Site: brandenburg
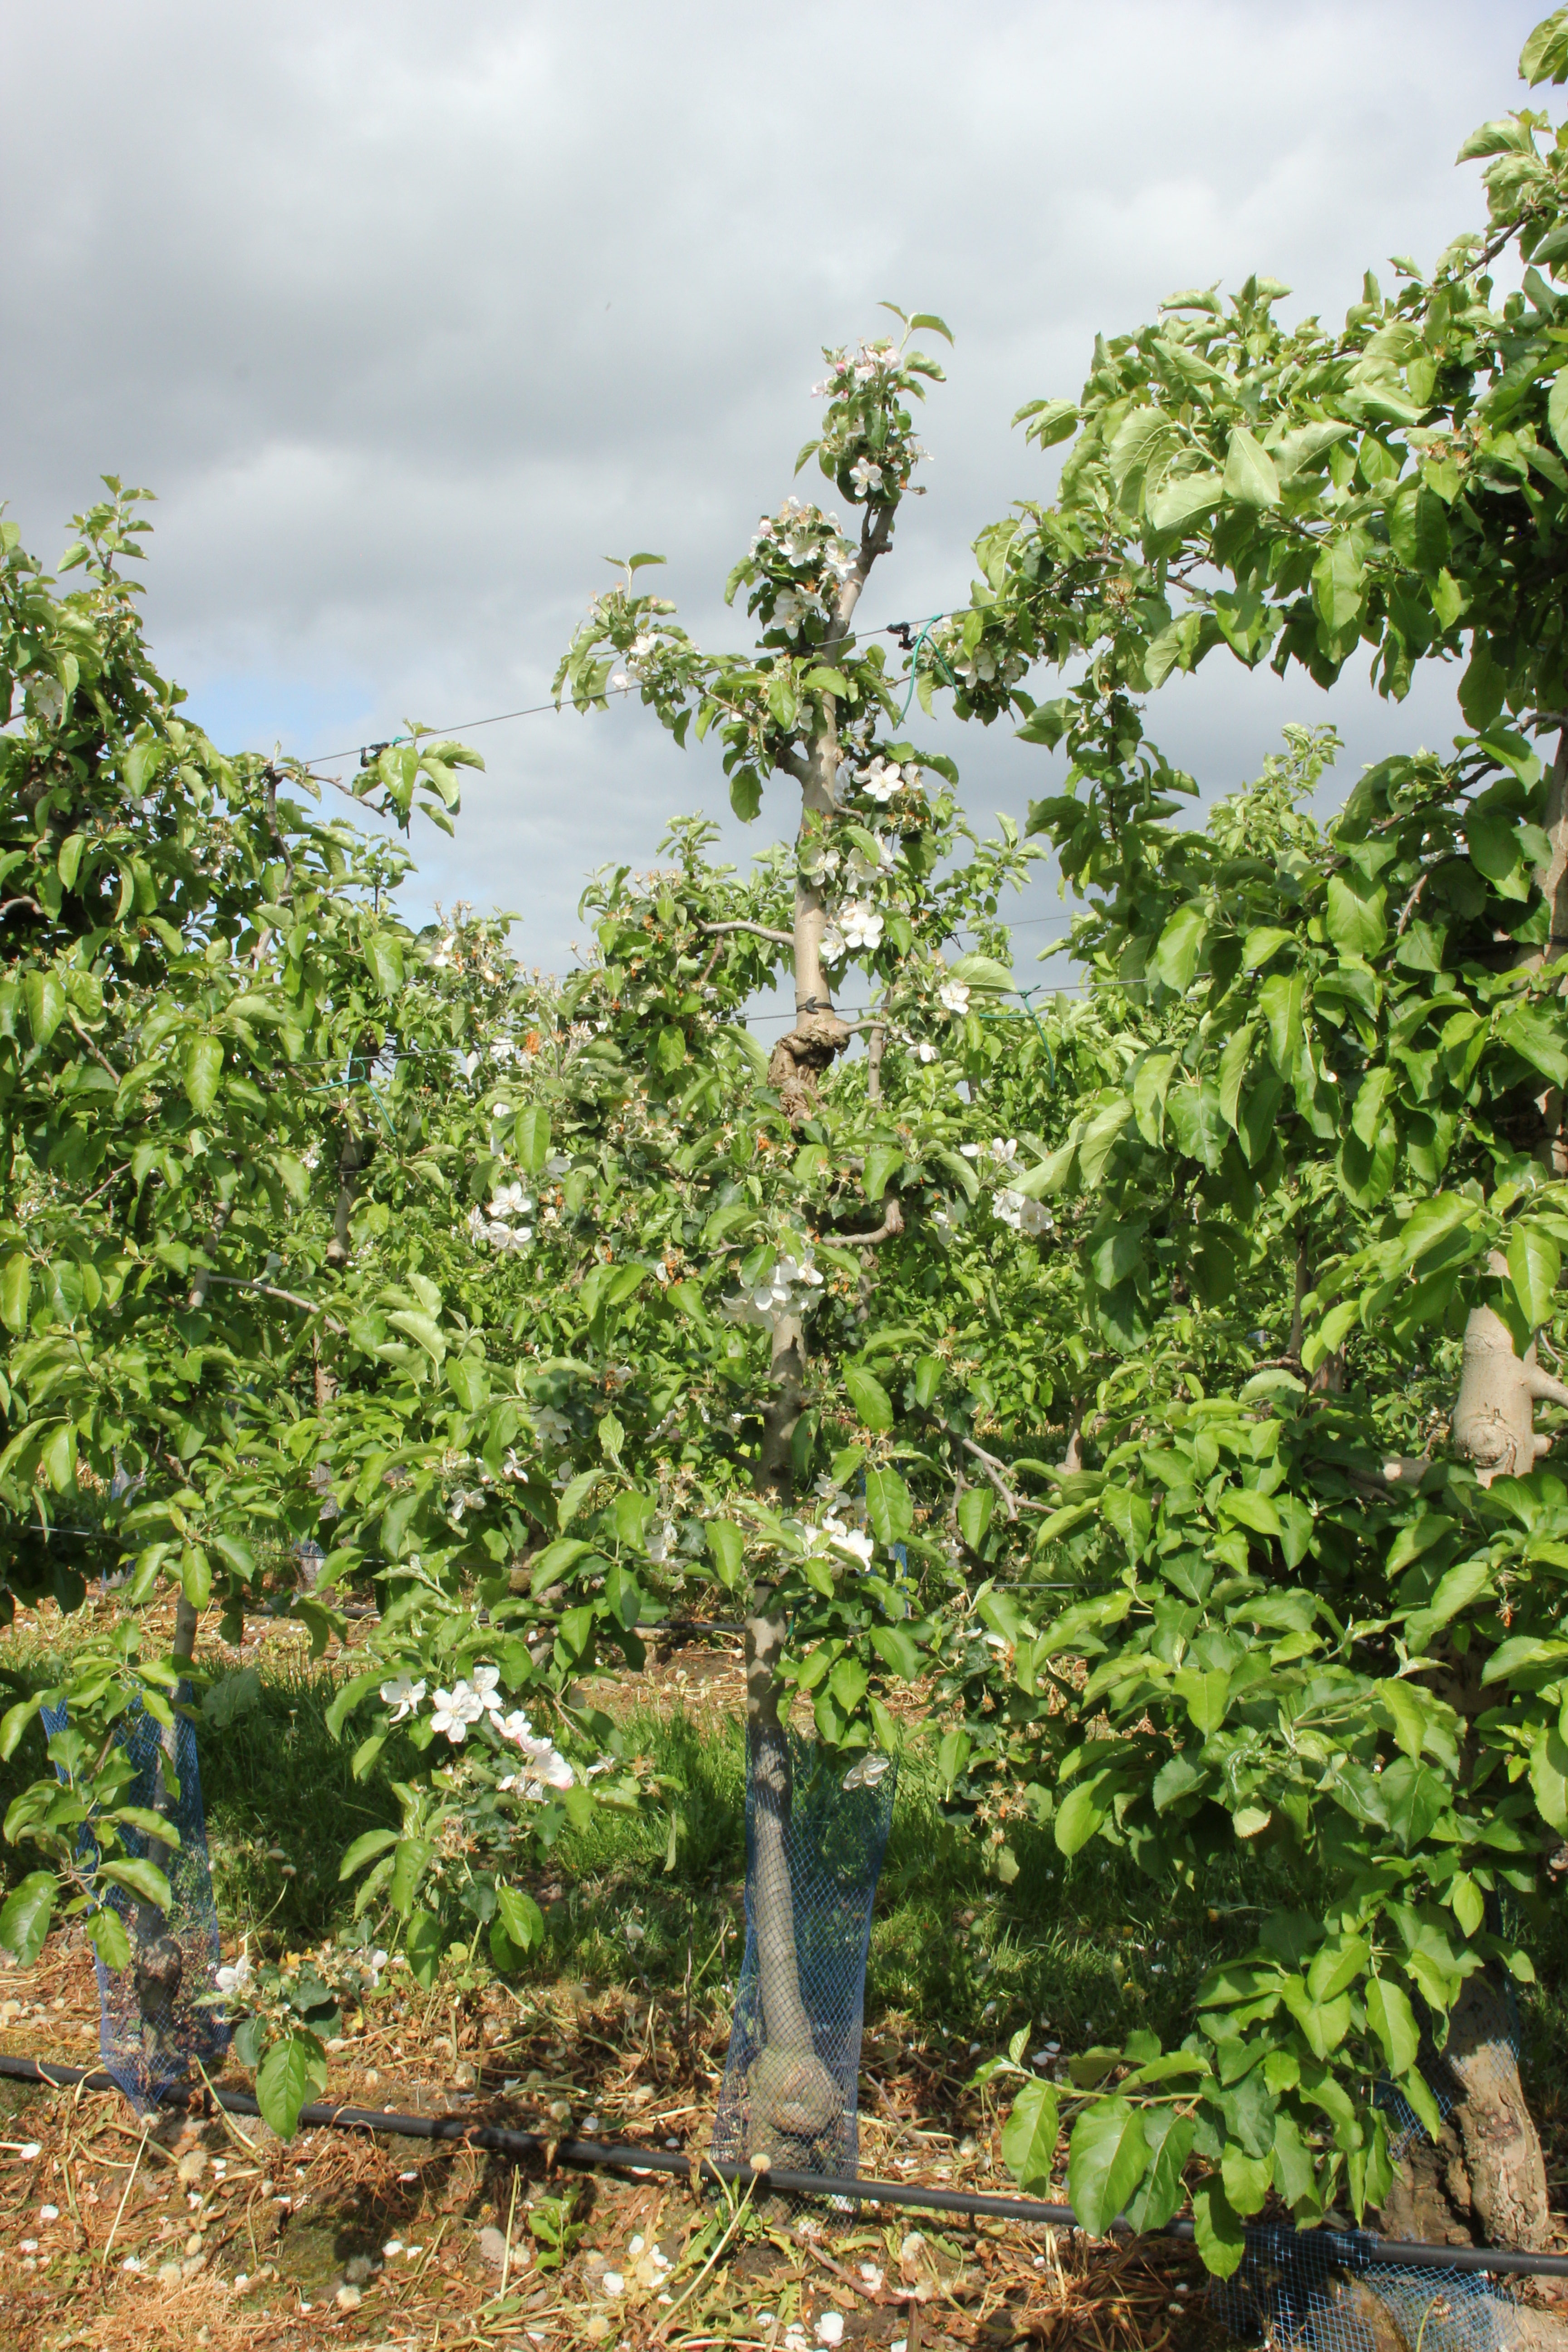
Growth stage (BBCH 67): Flowering